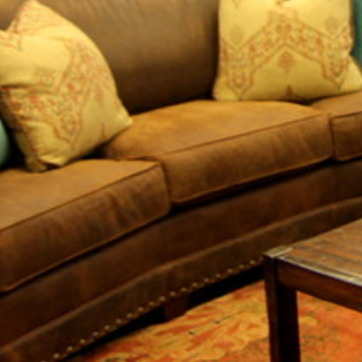
Material: leather